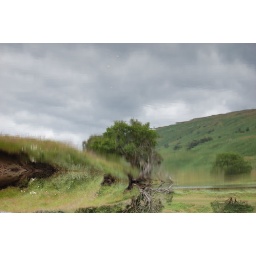
upside down reflection of tree in water